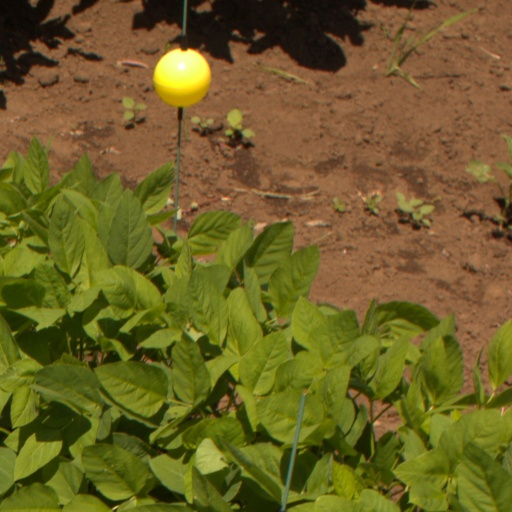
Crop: soybean